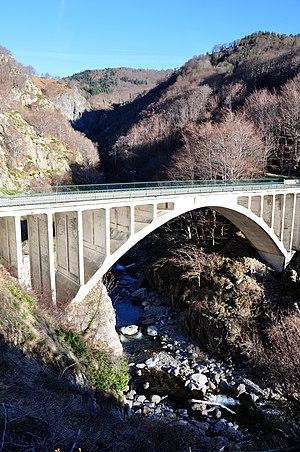
Pont sur la Bourges (Péreyres).
La Bourges est une rivière du département de l'Ardèche, affluent de la Fontolière, sous-affluent en rive gauche de l'Ardèche, dans le bassin du Rhône.
Péreyres est une commune française située dans le département de l'Ardèche, en région Auvergne-Rhône-Alpes.